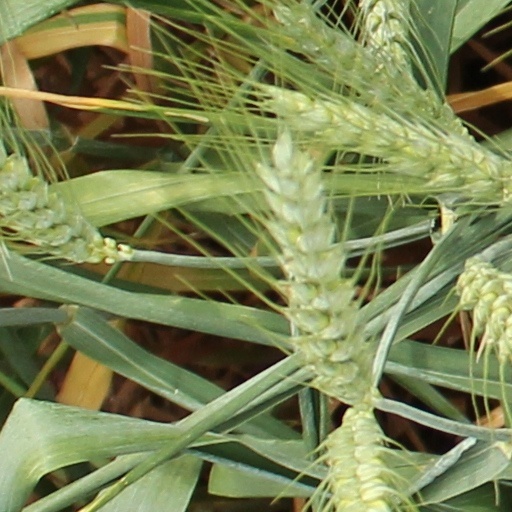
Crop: wheat